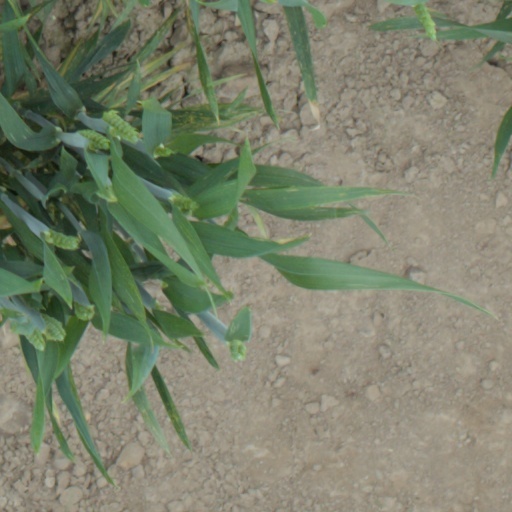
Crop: wheat